Kampala Convention

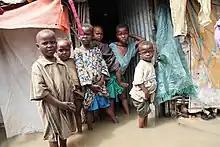
Children are photographed outside their flooded makeshift home in Kismayo, Somalia, in 2014. Environmental factors and anthropogenic climate change have significantly altered the lives of IDPs in Africa.

Environmental factors, and their impact on human populations, are particularly pronounced in Africa, although it is the area of the World with the least contribution to anthropogenic climate change. Natural disasters have displaced more and more numbers of individuals every year. It was estimated that approximately 1 million individuals were displaced by natural disasters and occurrences in 2009— and close to 2 million were displaced the following year. The plight of individuals displaced by natural disaster is most greatly emphasized in the Horn of Africa. Drought is of particular concern. In Somalia alone, an estimated one and a half million individuals were displaced from their homes in 2011 due to drought. In 2012, it was estimated that over eight million people were newly displaced in Africa due to natural disasters.